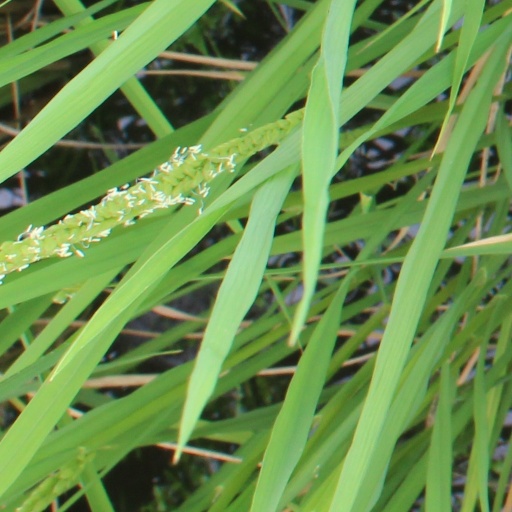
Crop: rice